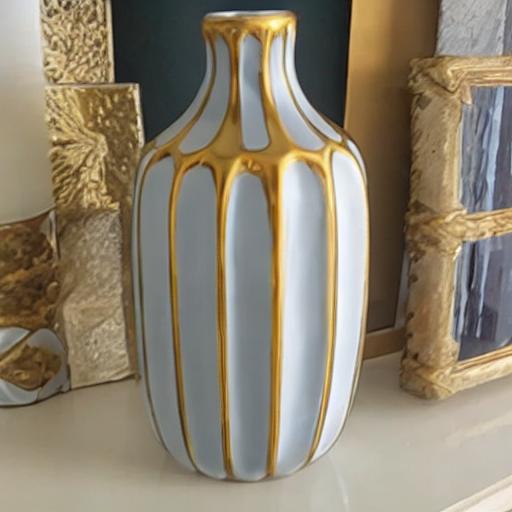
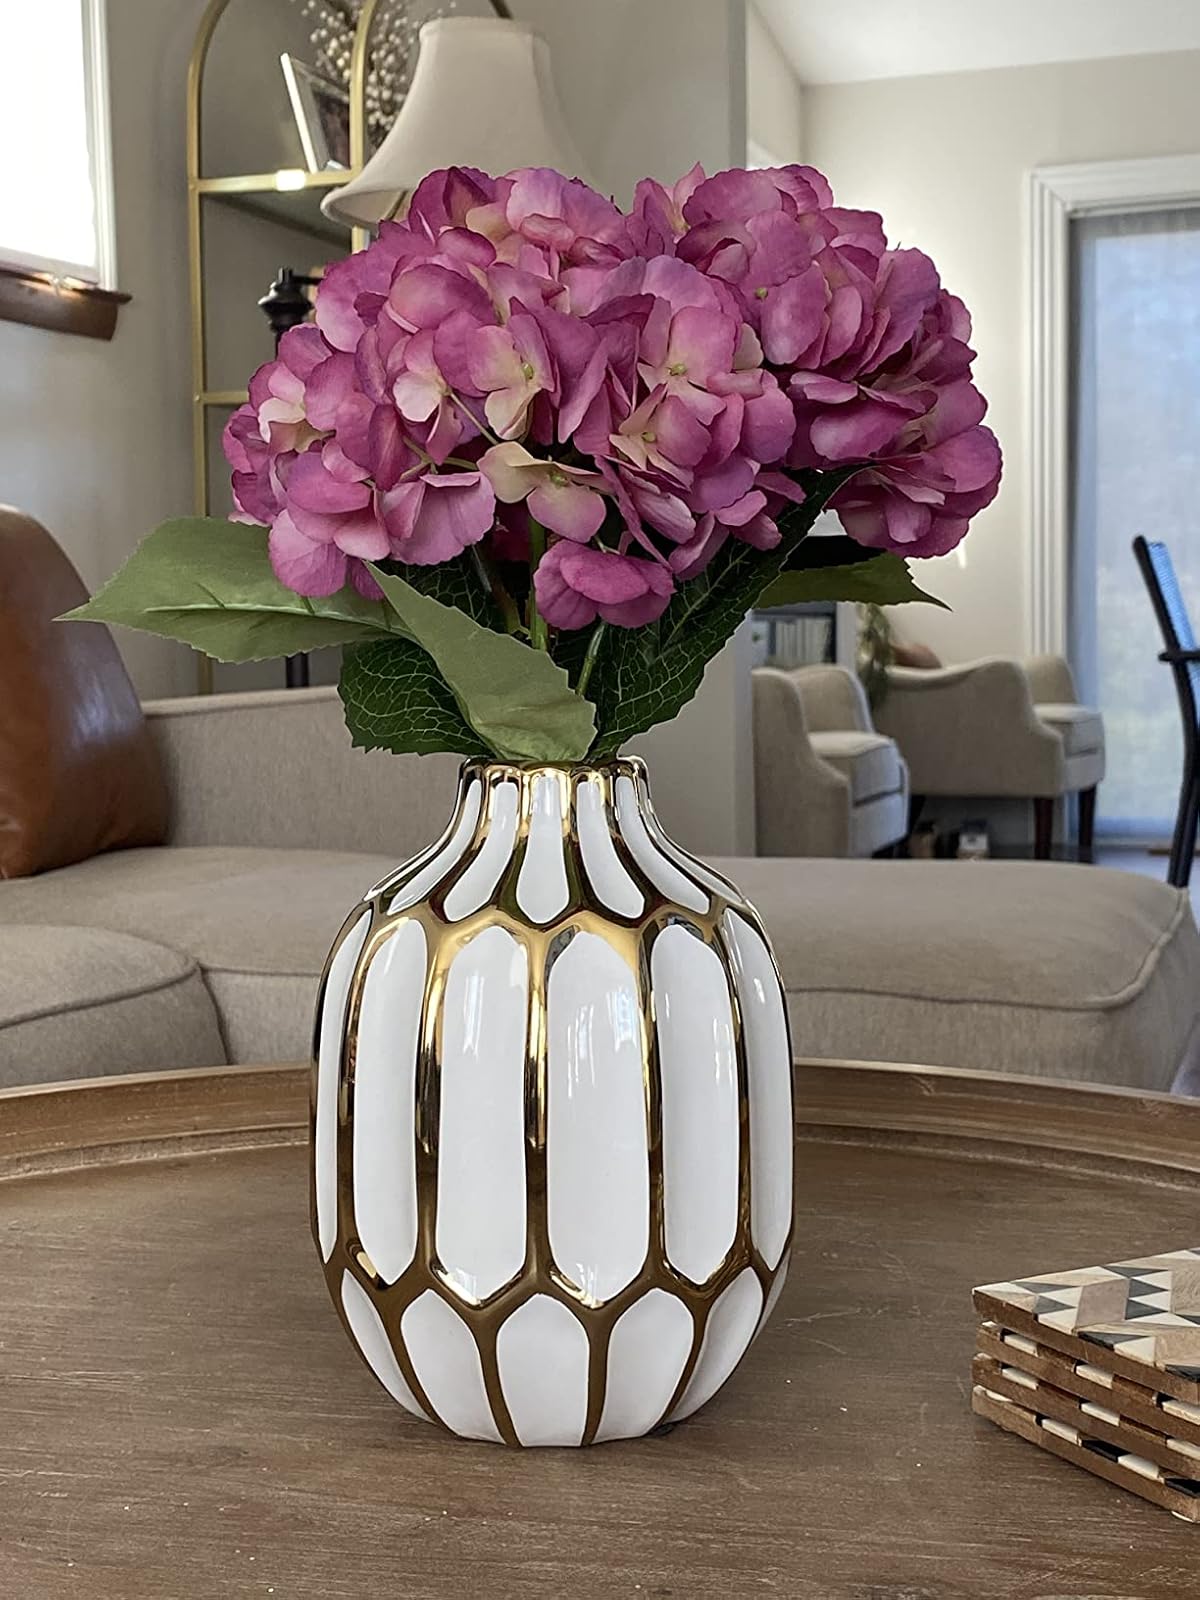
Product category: vase
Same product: no